George W. Melville

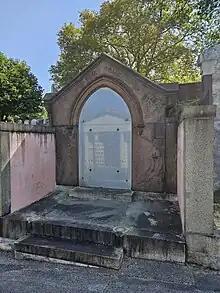
Melville's mausoleum in Laurel Hill Cemetery

Melville was the recipient of many honors during his lifetime, both in the United States and internationally. He was one of the 33 founding members of the National Geographic Society. He died in Philadelphia on March 17, 1912, and was interred at Laurel Hill Cemetery.